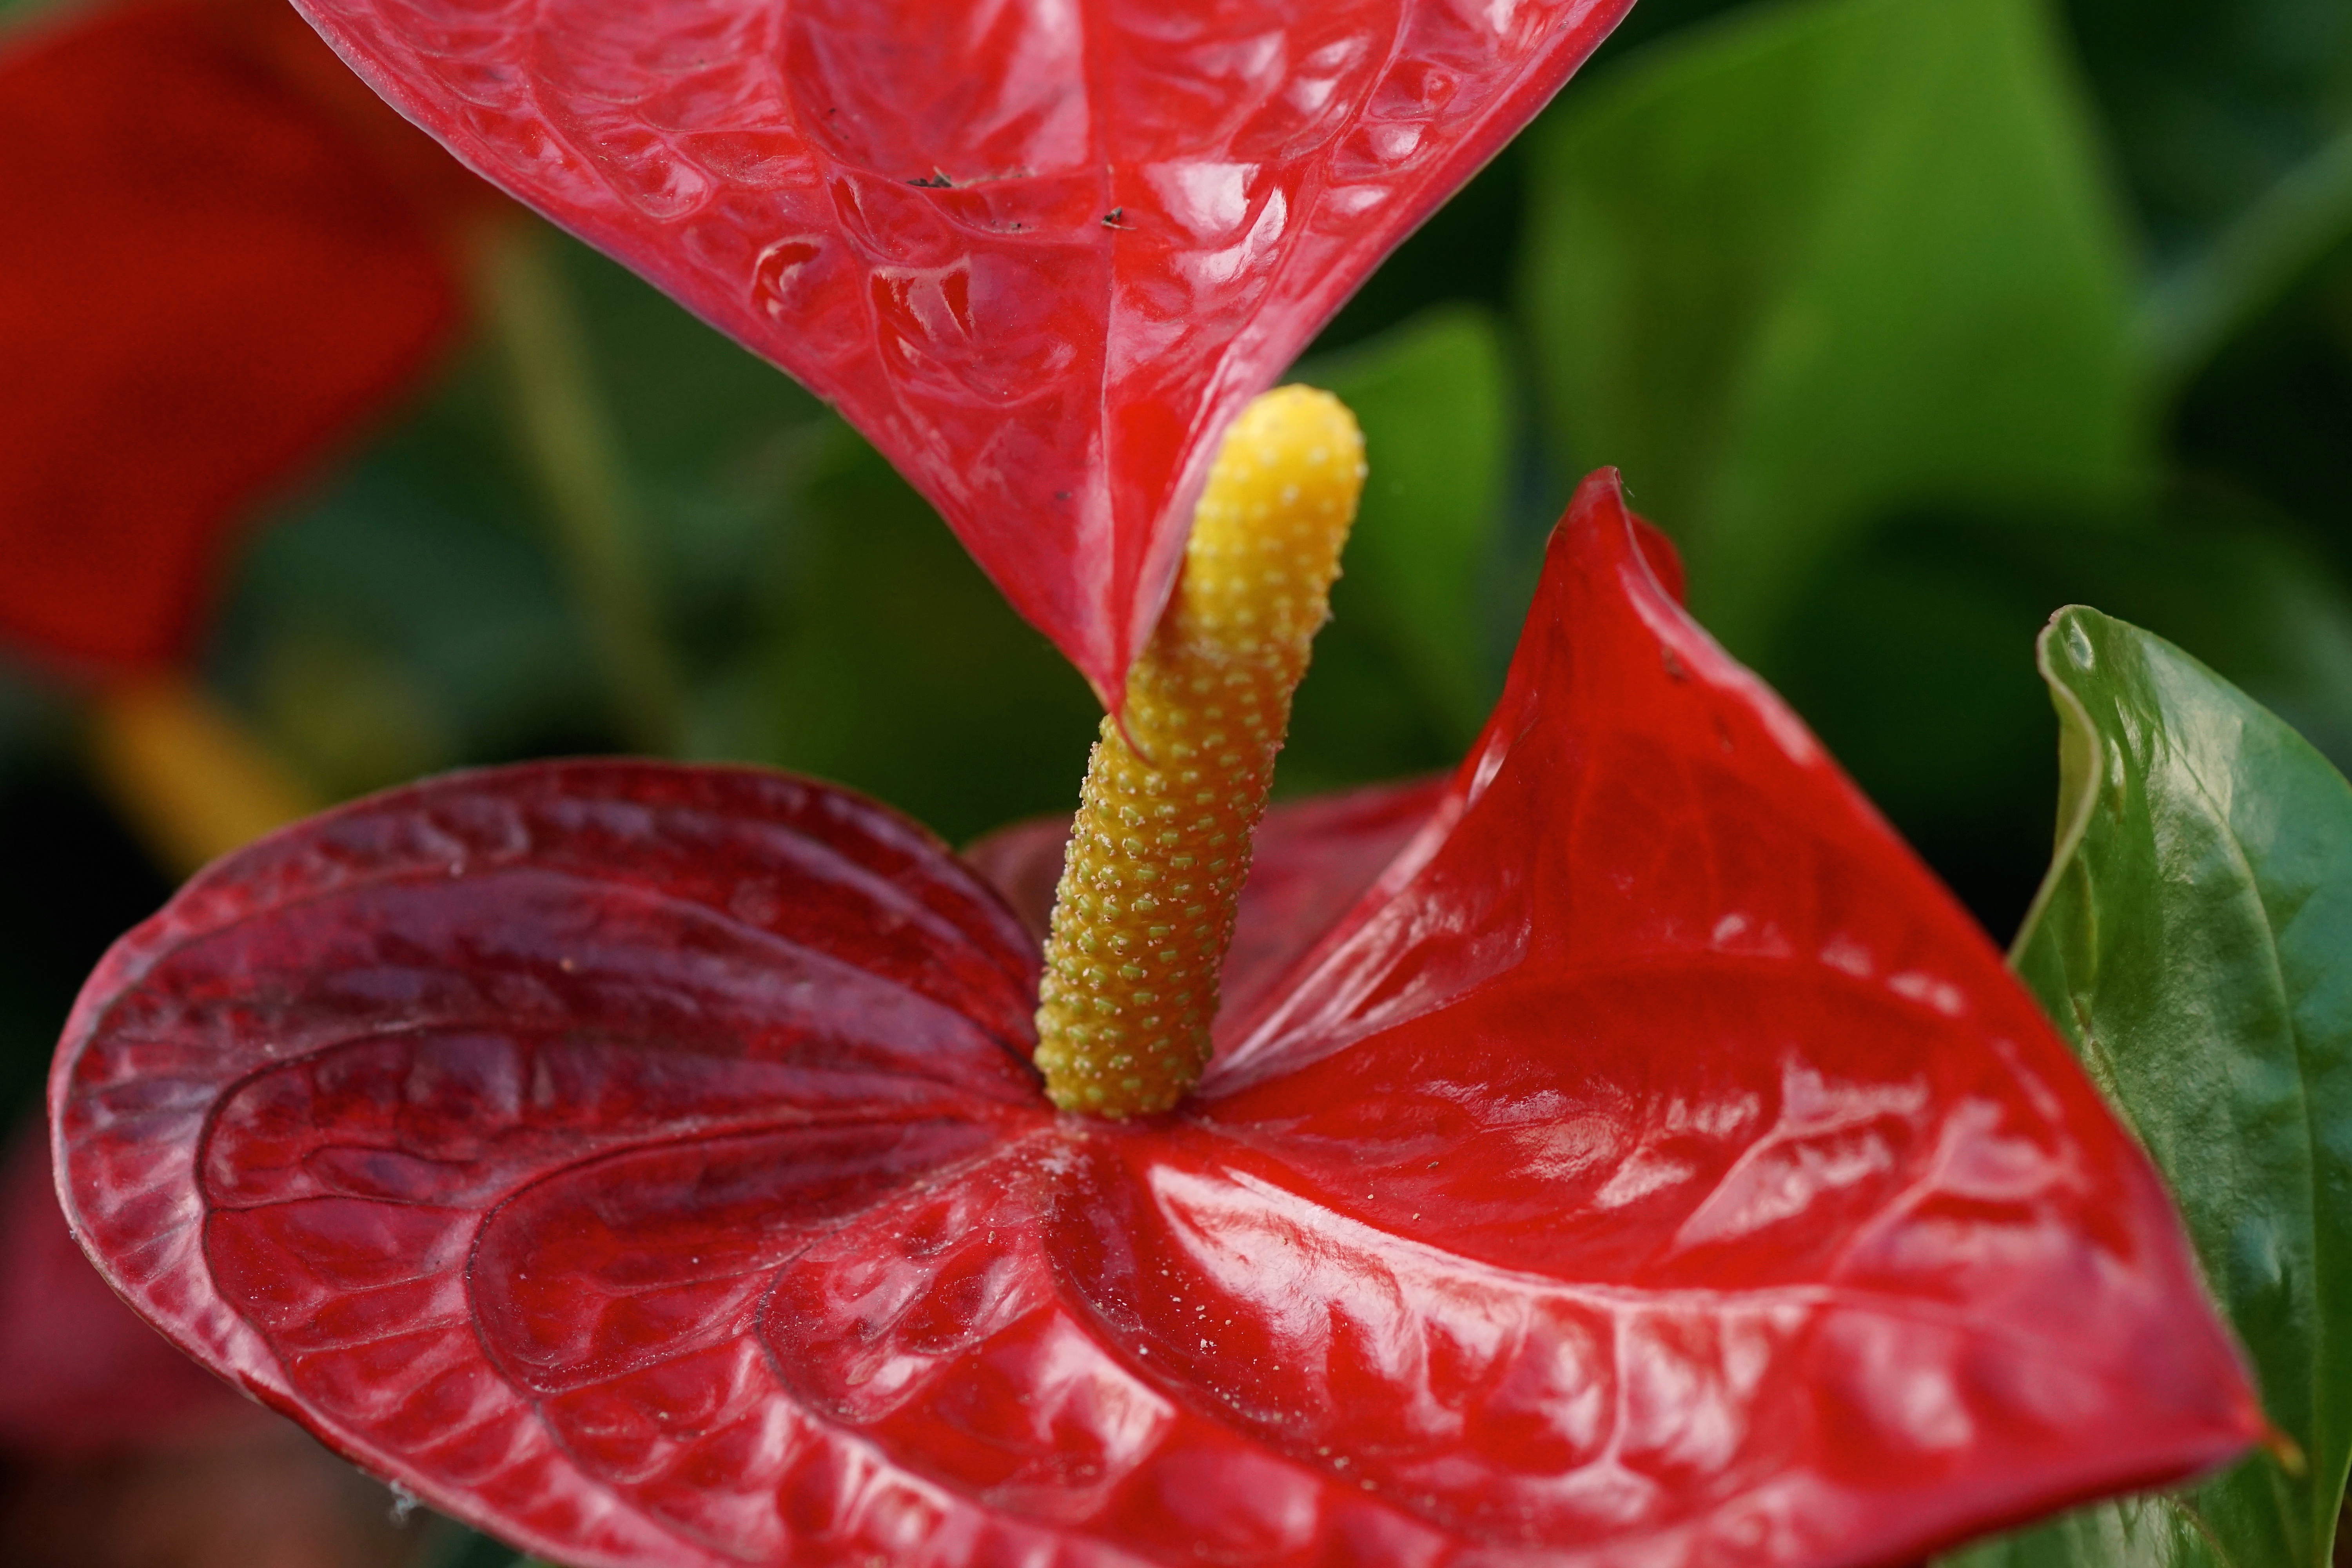
blossom, plant, leaf, flower, petal, bloom, decoration, red, produce, tropical, stamp, macro, botany, close, flora, houseplant, anthurium, decorative, bright, beauty, araceae, flamingo flower, large flamingoblume, macro photography, blossomed, flowering plant, exotic flower, aronstabgewaechs, flower flask, land plant